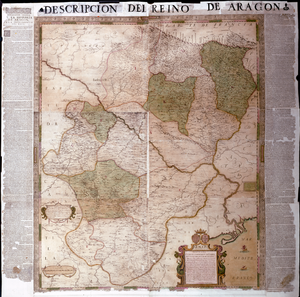
Cette carte est l'image la plus ancienne connue de l'Aragon, la première carte espagnole produite selon des procédures scientifiques, et la plus importante pour la cartographie espagnole du XVIIe et du XVIIIe siècles. Elle devint la base de toutes les cartes ultérieures de la région. Elle est la seule qui fut réalisée à partir de mesures et d'études topographiques directes. La carte fut produite par ordre de la députation du royaume d'Aragon par le cartographe Juan Bautista Labaña (1555-1624) qui employa pour ce faire la méthode de la triangulation. De 1610 à 1615, Labaña voyagea dans tout le pays, faisant les observations nécessaires à partir de sommets définis sur les tours et les cimes montagneuses. Il décrivit ces recherches dans son Itinerario del Reino de Aragón (Itinéraire du royaume d'Aragon) où il enregistra toutes les lectures utilisées pour créer la carte, dont le manuscrit est conservé à la Bibliothèque de l'Université de Leiden. La carte fut imprimée à Madrid sur six plaques de cuivre en 1619 et 1620. Le style de dessin est sobre, bien éloigné de l'ostentation et de l'esthétisme des cartes contemporaines publiées aux Pays-Bas. Labaña représenta les éléments essentiels du territoire de façon claire et utilisa une calligraphie facile à lire. L'on connaît seulement deux versions de la carte